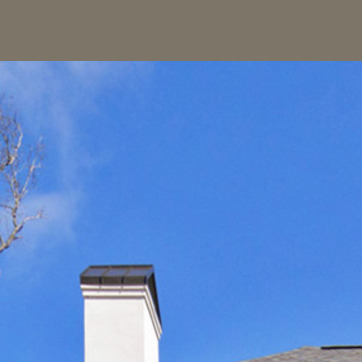
Material: sky